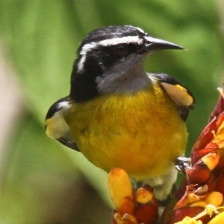
Species: BANANAQUIT
Scientific name: COEREBA FLAVEOLA